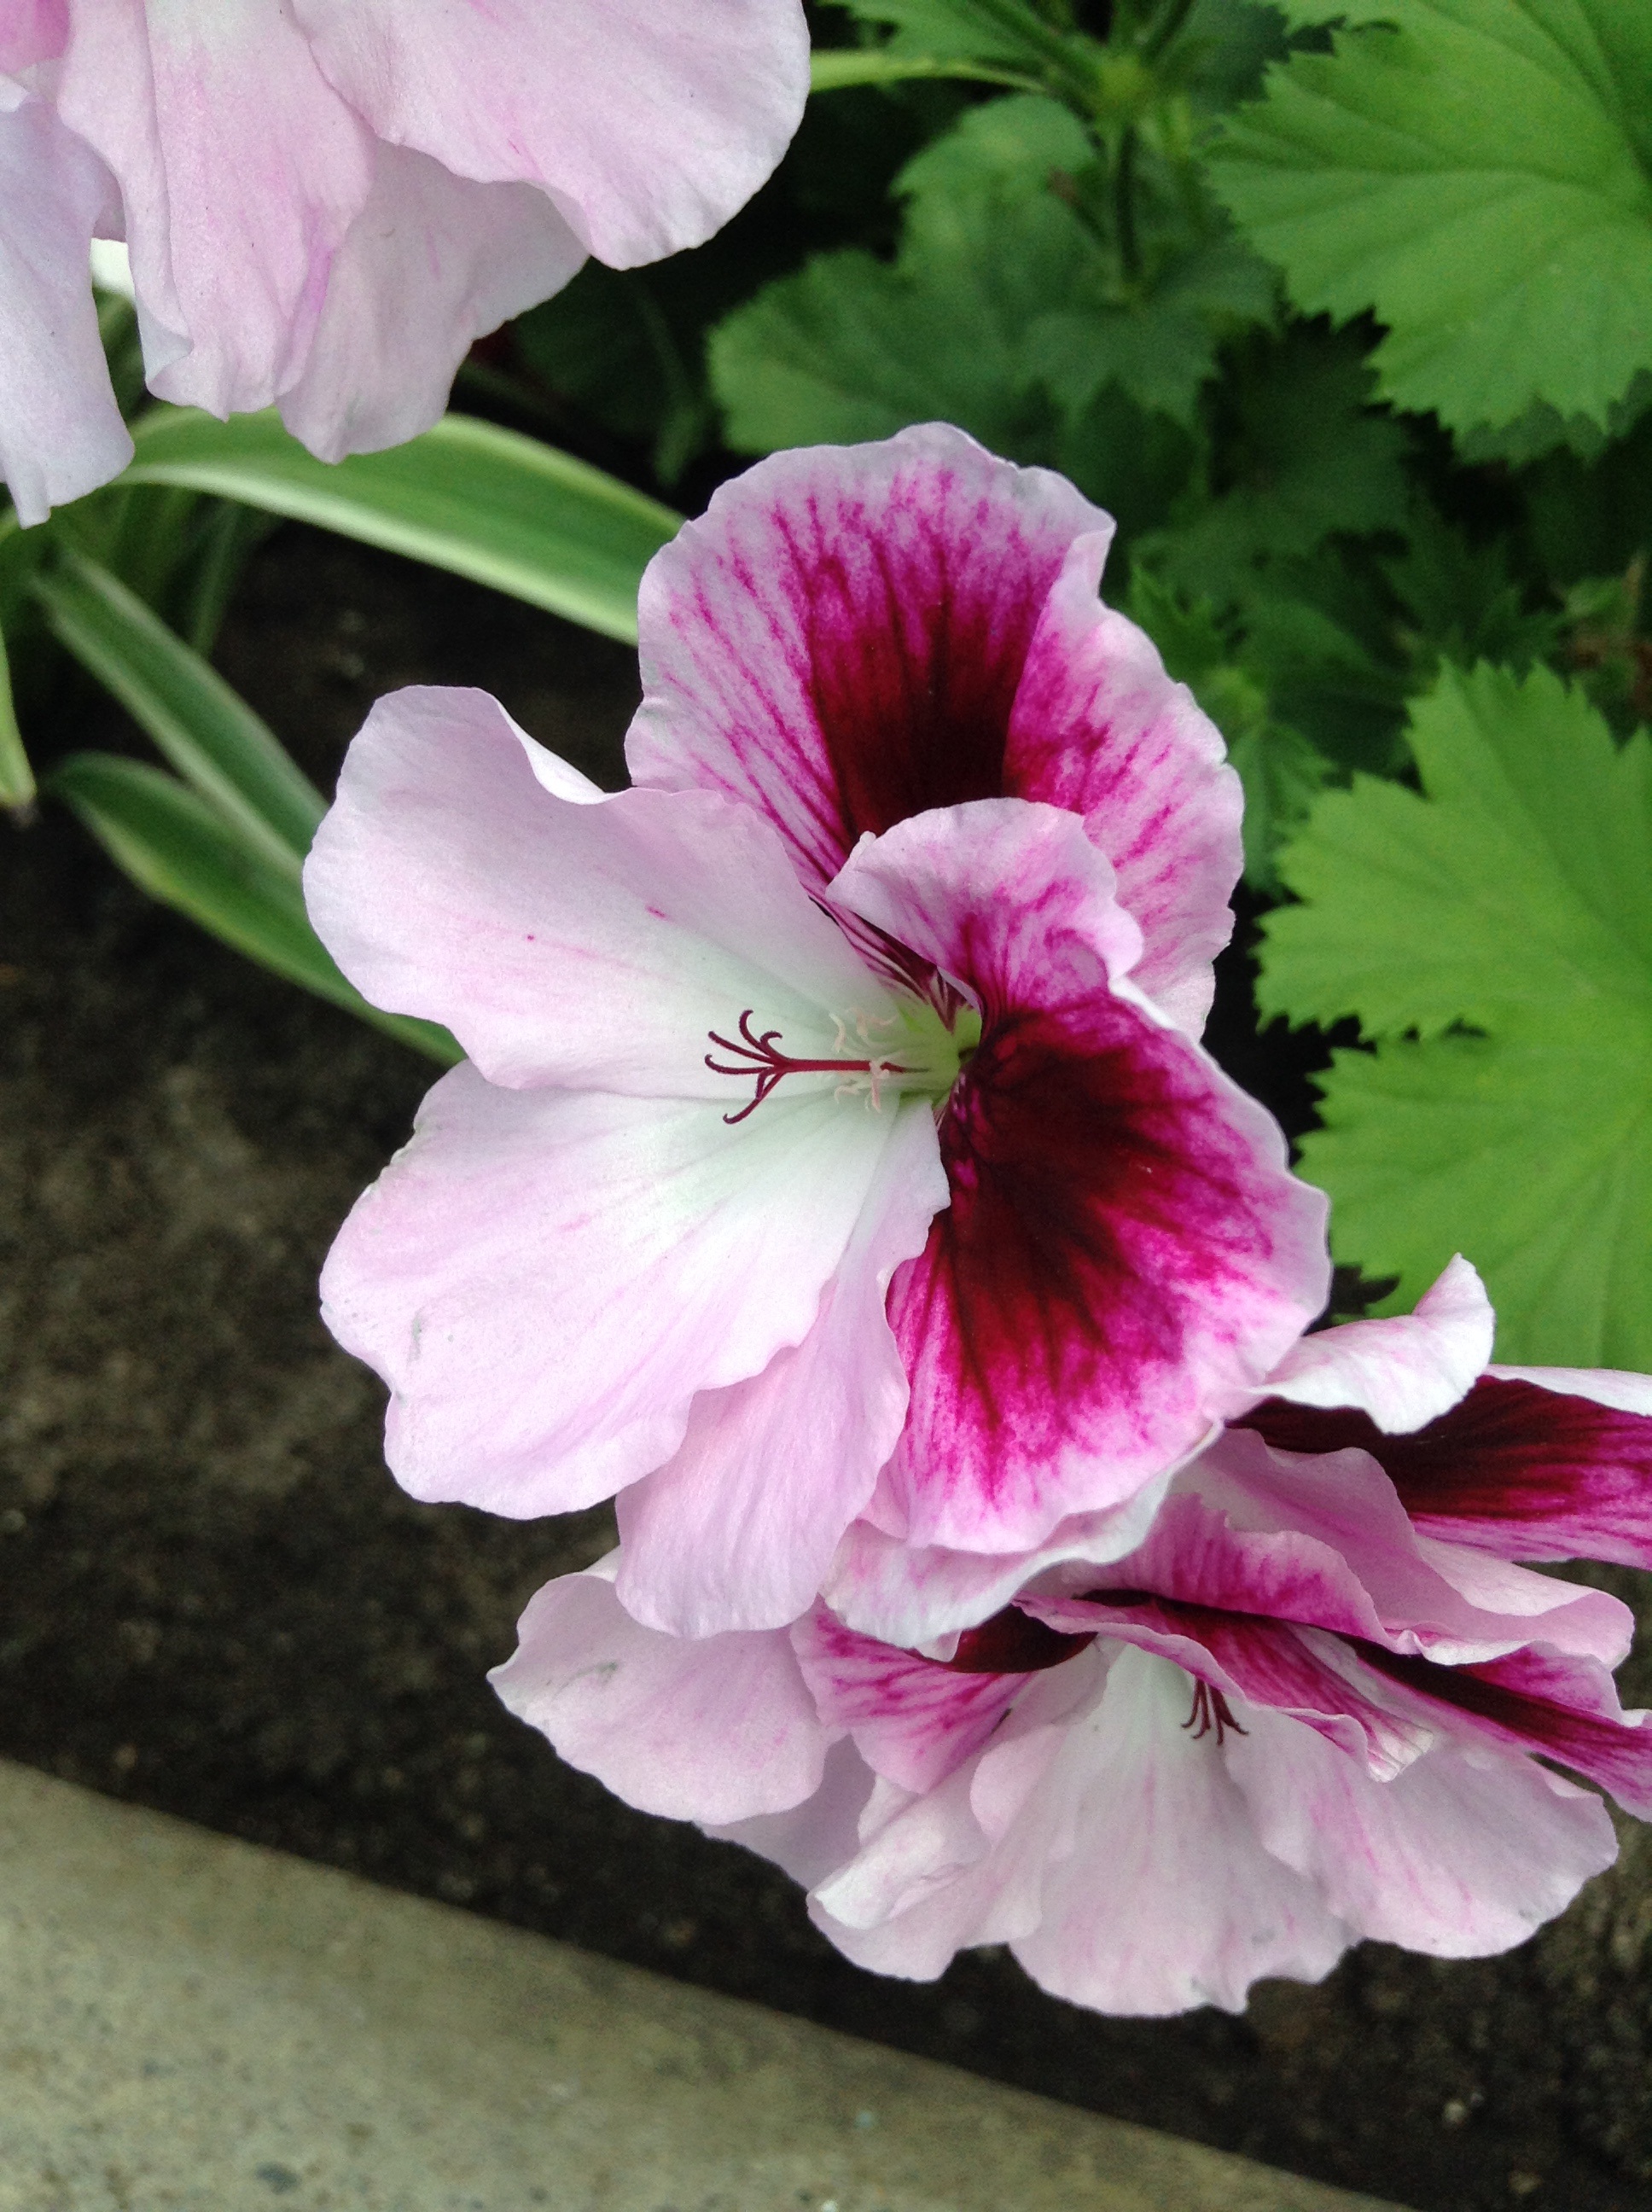
nature, blossom, plant, flower, petal, pink, flora, hibiscus, malvales, peony, hollyhocks, flowering plant, pelargonium zonale, land plant